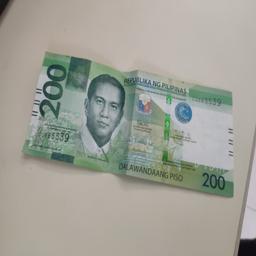
Label: 200_Front